Reco-reco

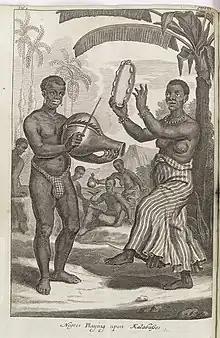
Traditional "reco-reco" and pandeiro

The reco-reco (also called the raspador, caracaxá or querequexé) is a scraper of African origin used as a percussion instrument in Brazilian music, but also in many Latin American countries, where it is known as güiro, güira, guayo and guacharaca.